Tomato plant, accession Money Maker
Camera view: tilt-top (135 deg); turntable rotation: 330 degrees
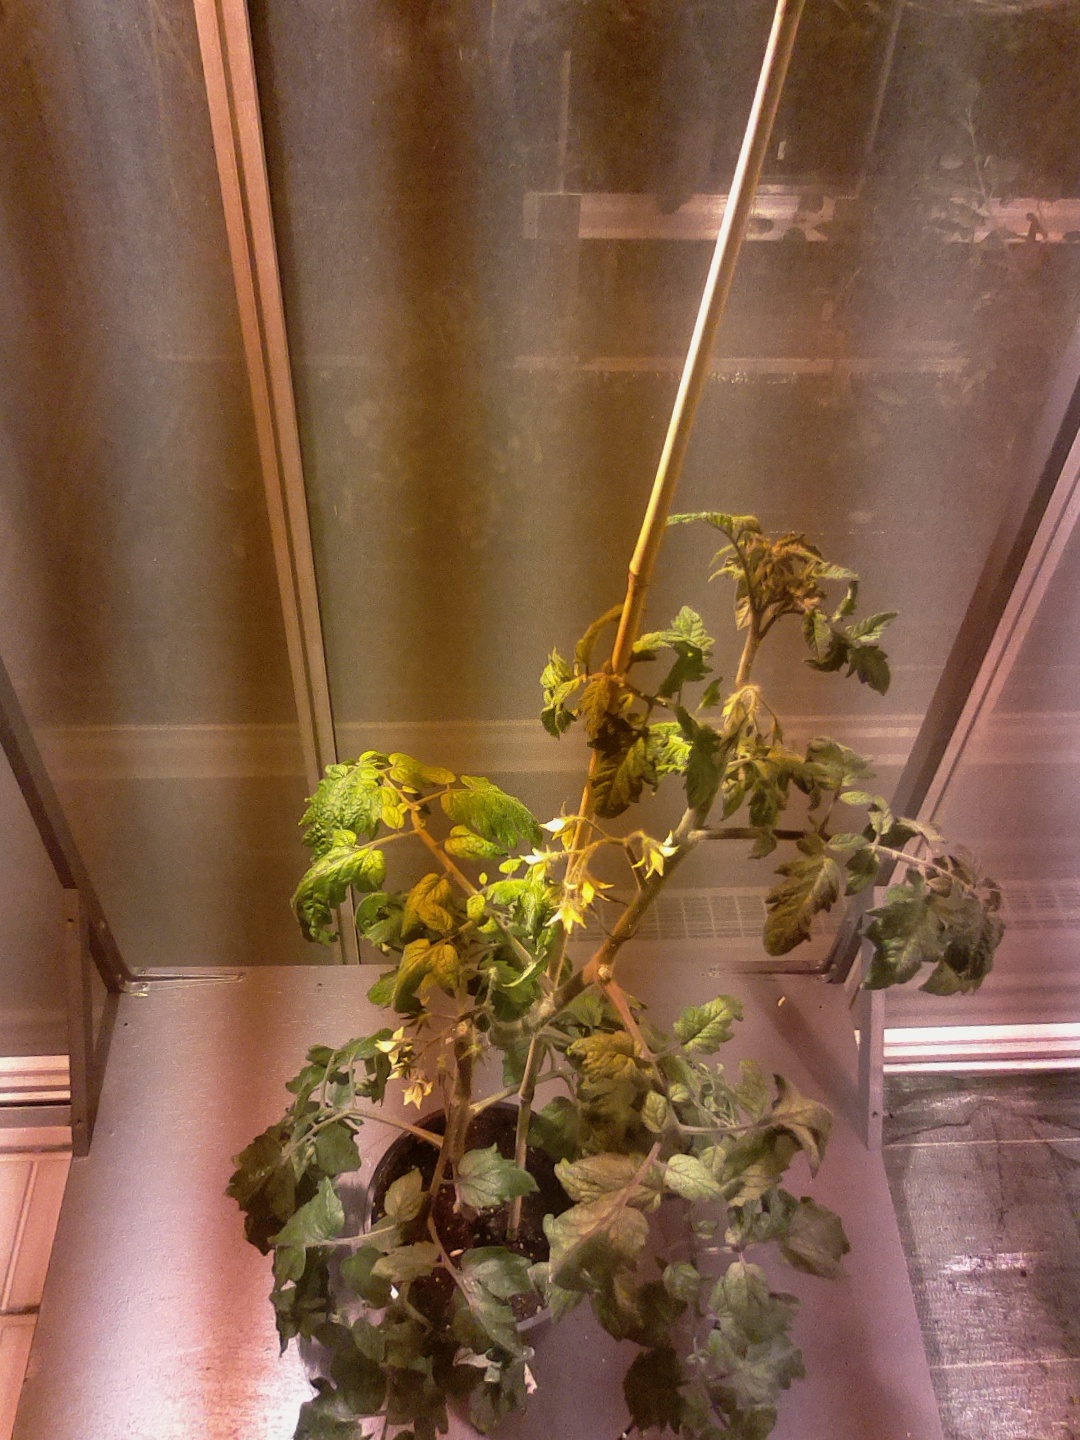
BBCH growth stage 69: End of flowering, 90%-100% of flowers open, more petals falling